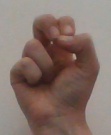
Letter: gaaf